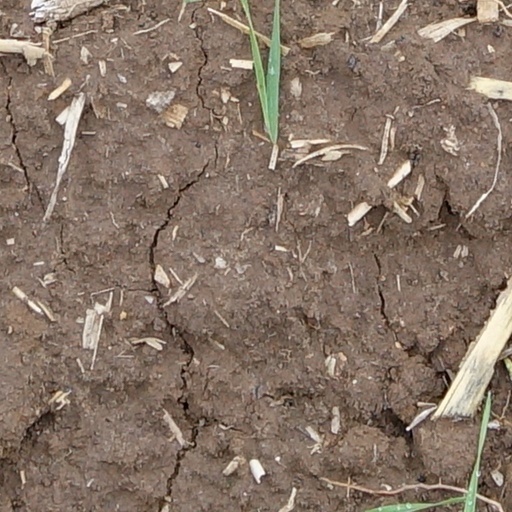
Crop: wheat